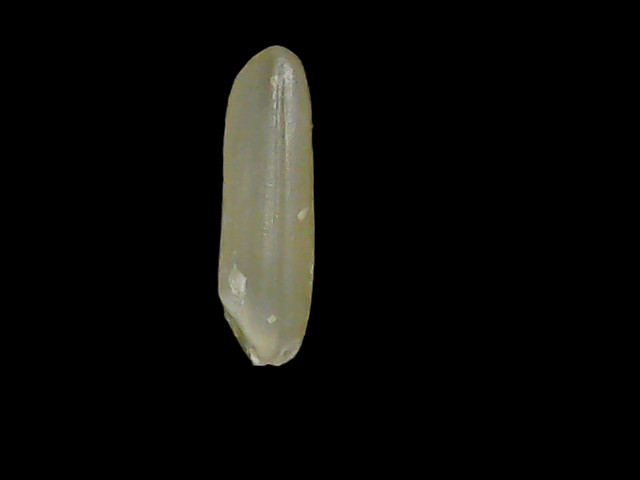
Rice variety: Binadhan19